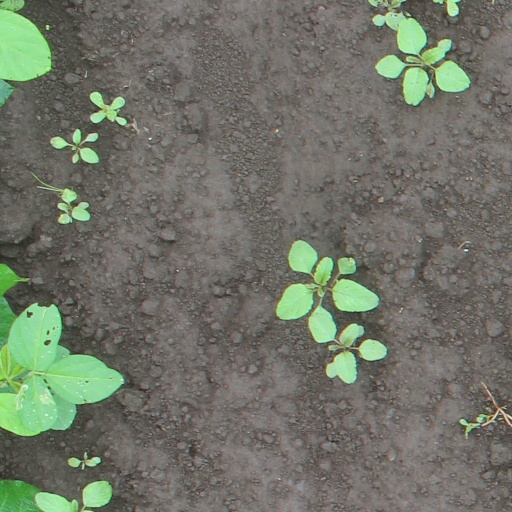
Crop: soybean